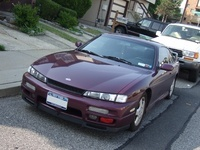
Car model: 1998 Nissan 240SX Coupe